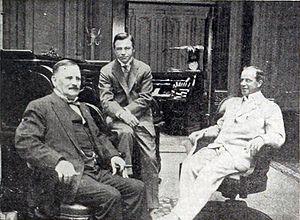
La Vitagraph Company of America est une société de production américaine de cinéma fondée à New York en 1896 par James Stuart Blackton et Albert E. Smith. La société fut vendue à la Warner Bros en 1925.